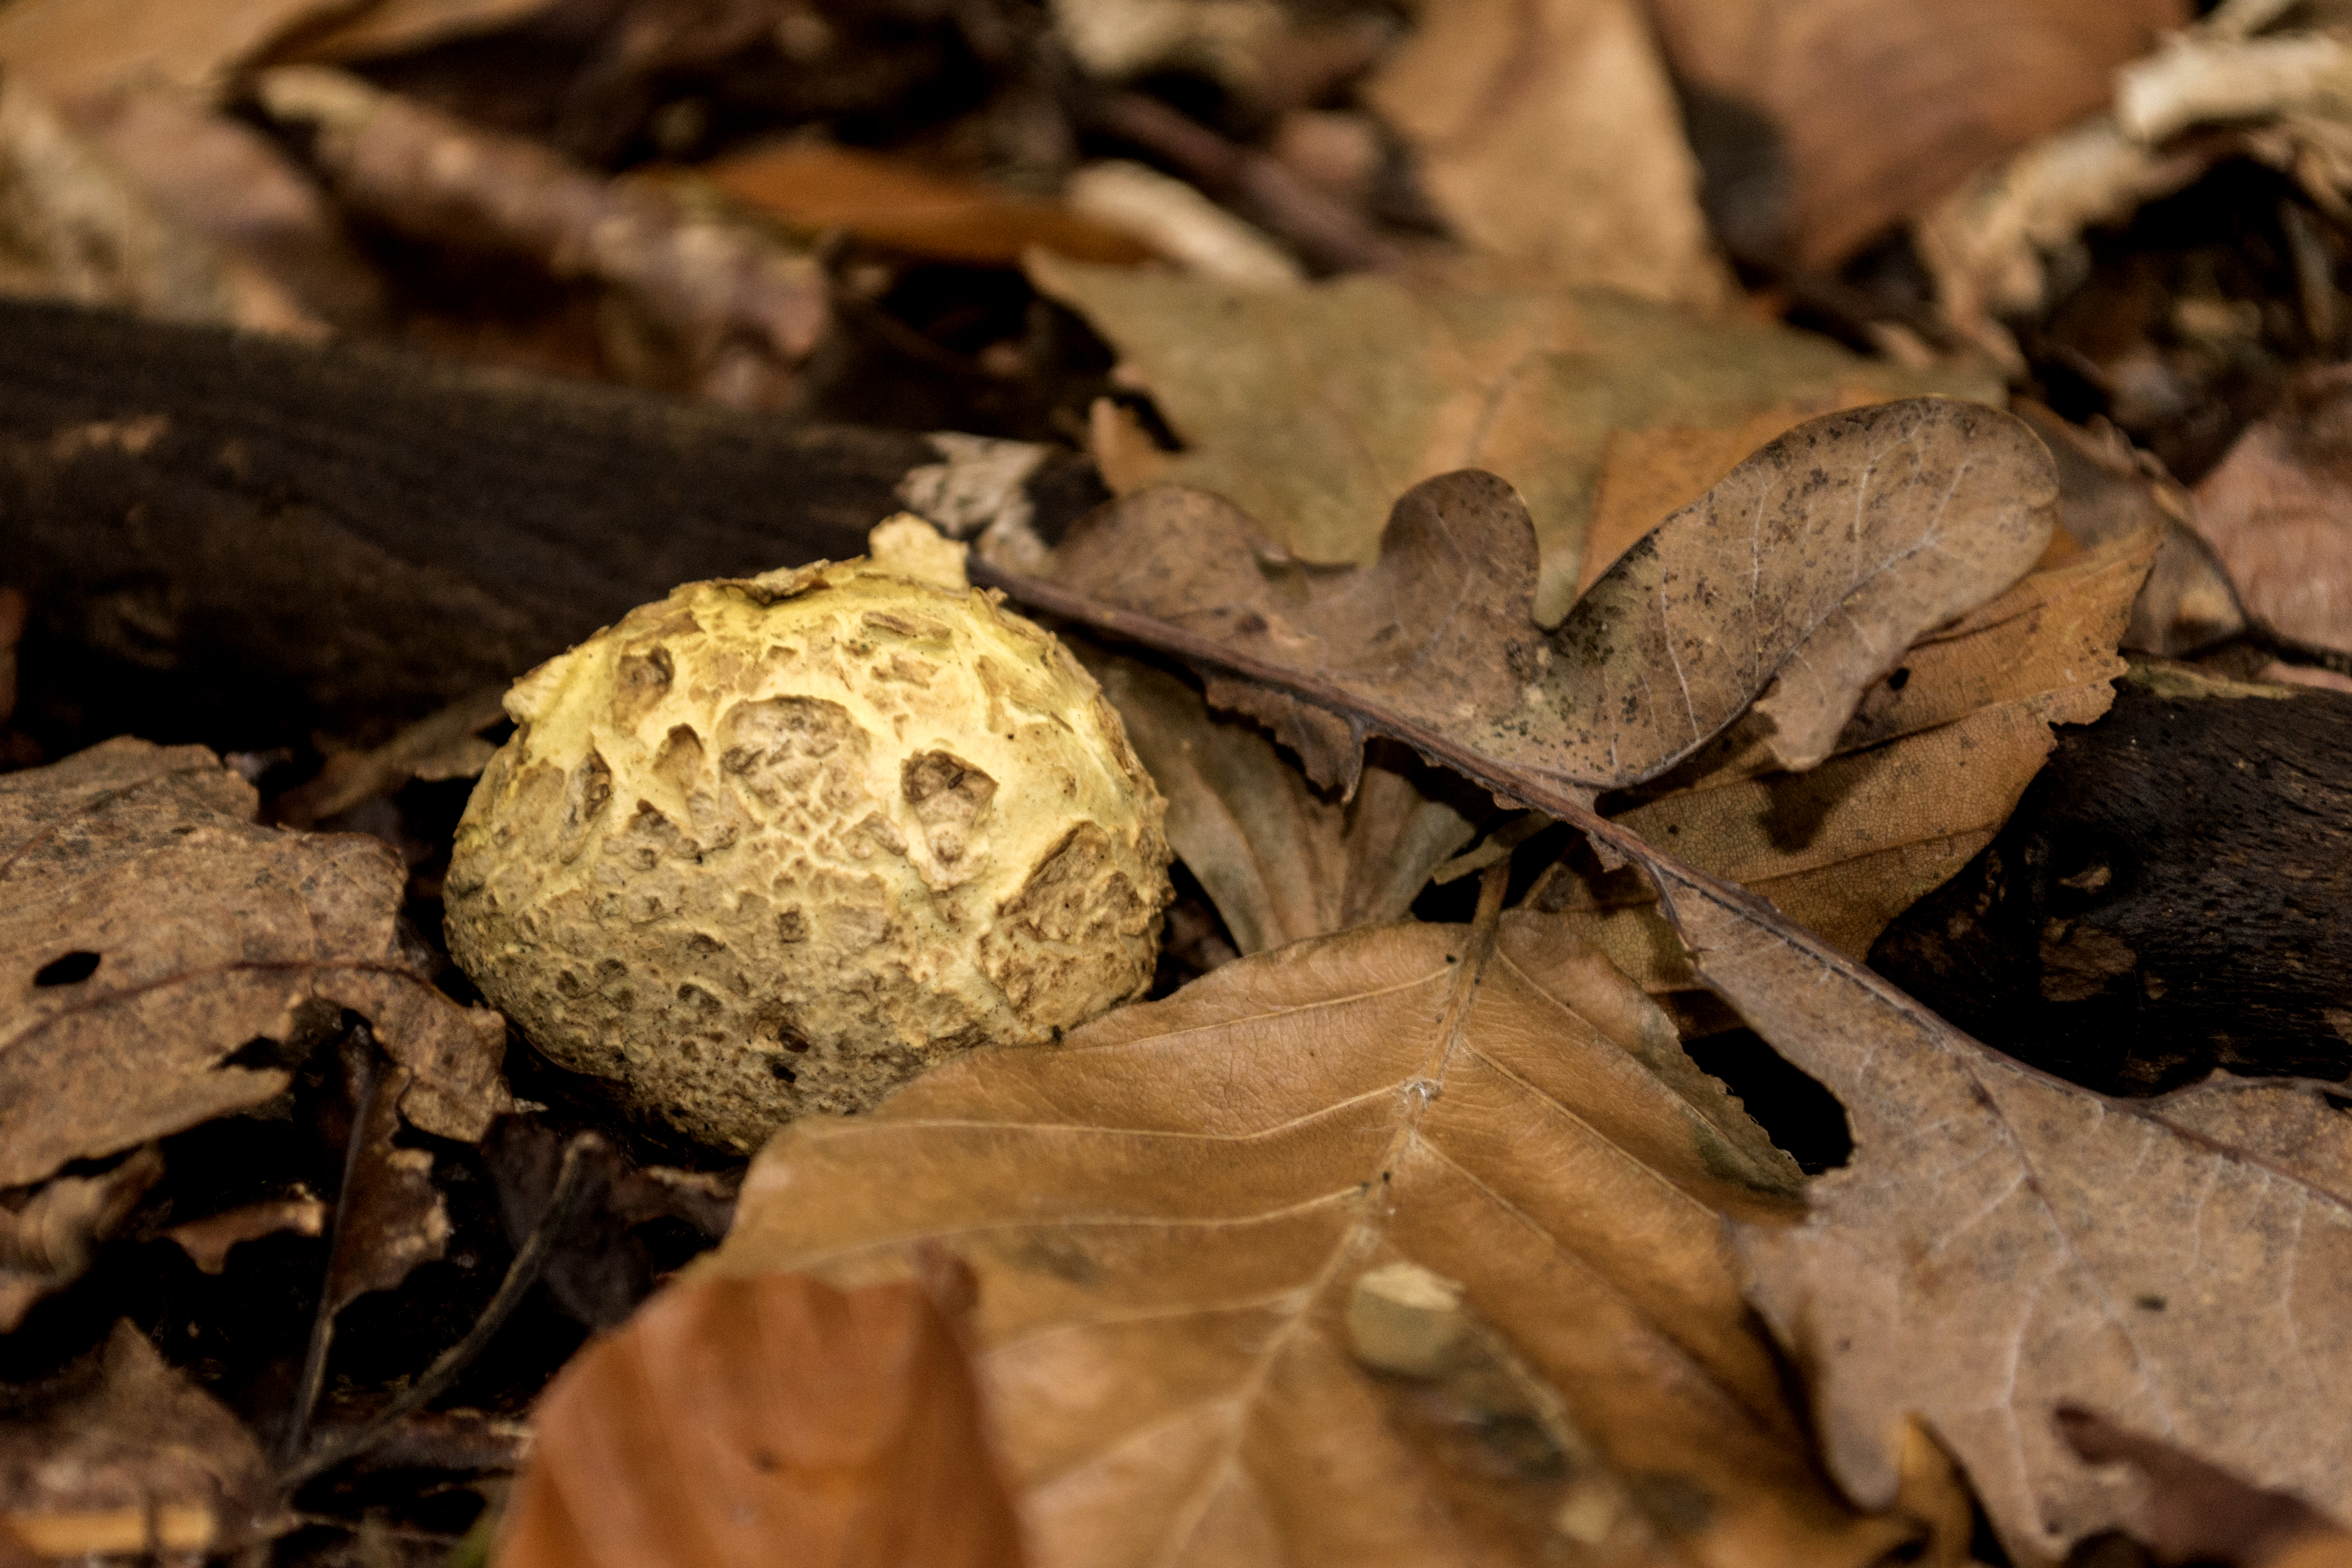
tree, nature, outdoor, plant, wood, photography, texture, leaf, flower, photo, autumn, soil, mushroom, nikon, funghi, close up, fungus, holland, nederland, netherlands, dutch, outdoorphotography, picture, photograph, fotos, foto, fotografie, depthoffield, paulvandevelde, pdvandevelde, padagudaloma, natuurfotografie, naturephotographer, dordrecht, nederlandinfotos, pvdvfotografie, pdvandeveldedordrecht, nederlandsefotografie, dutchphotogaraphy, totallydutch, fotografienederland, hollandsefotografie, fotografieholland, paddenstoel, breda, liesbos, macro photography, edible mushroom